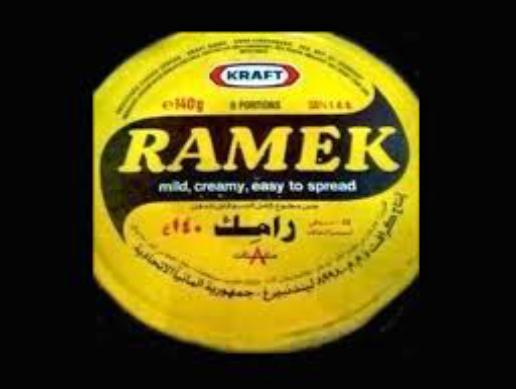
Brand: Kraft Ramek
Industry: Food